Dragan Popović

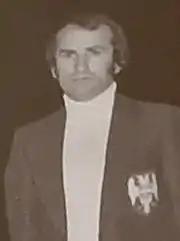
Popović in 1974

Dragan "Don" Popovic (Serbian Cyrillic: Драган Дон Поповић; born 1 January 1941) is a retired professional soccer midfielder and coach in the United States. He played professionally in Yugoslavia, Canada and the North American Soccer League. He later coached in both the North American Soccer League and Major Indoor Soccer League.